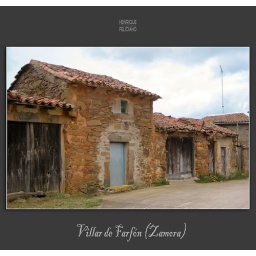
1500km in mountain bike # 5/09